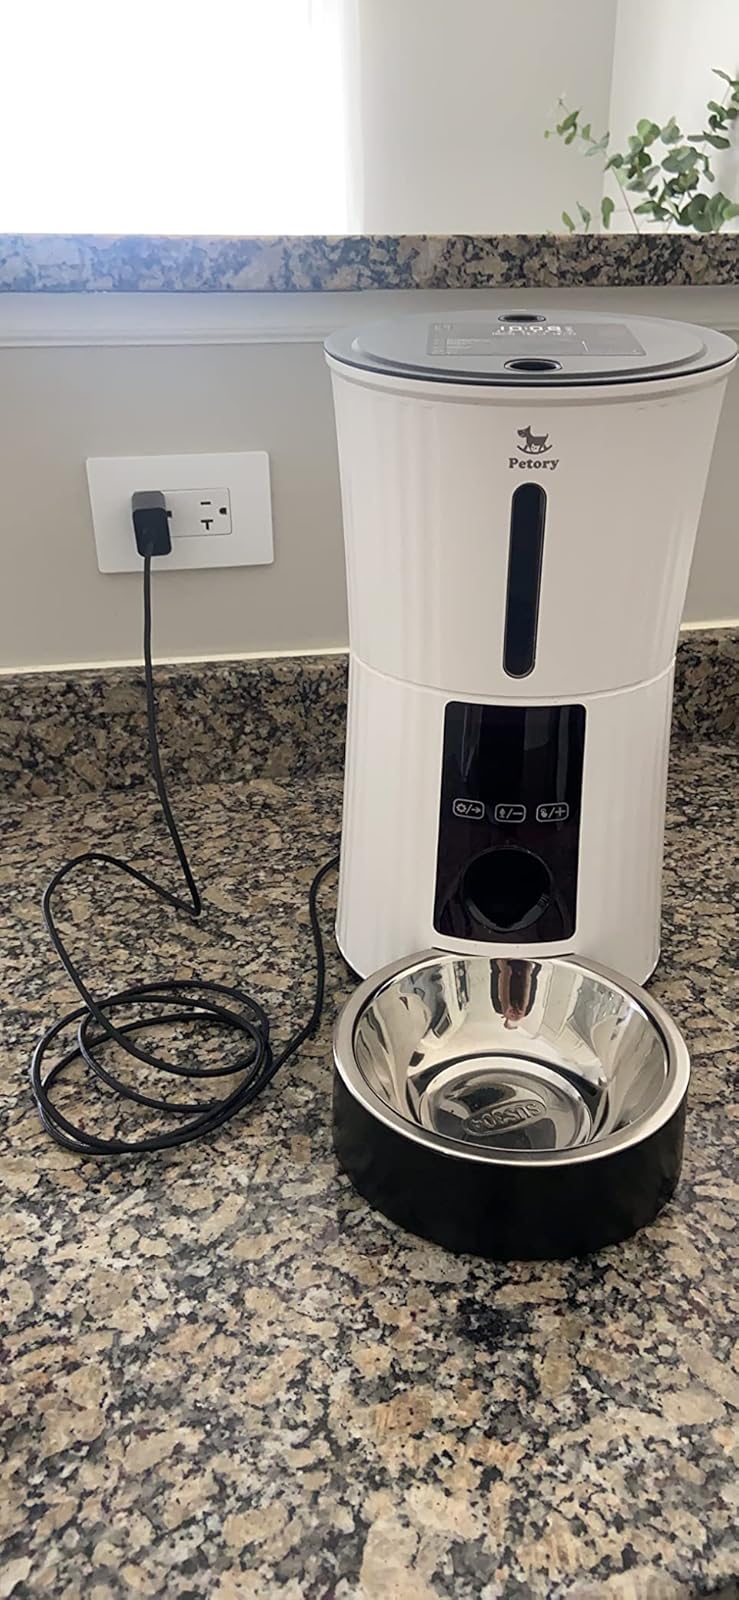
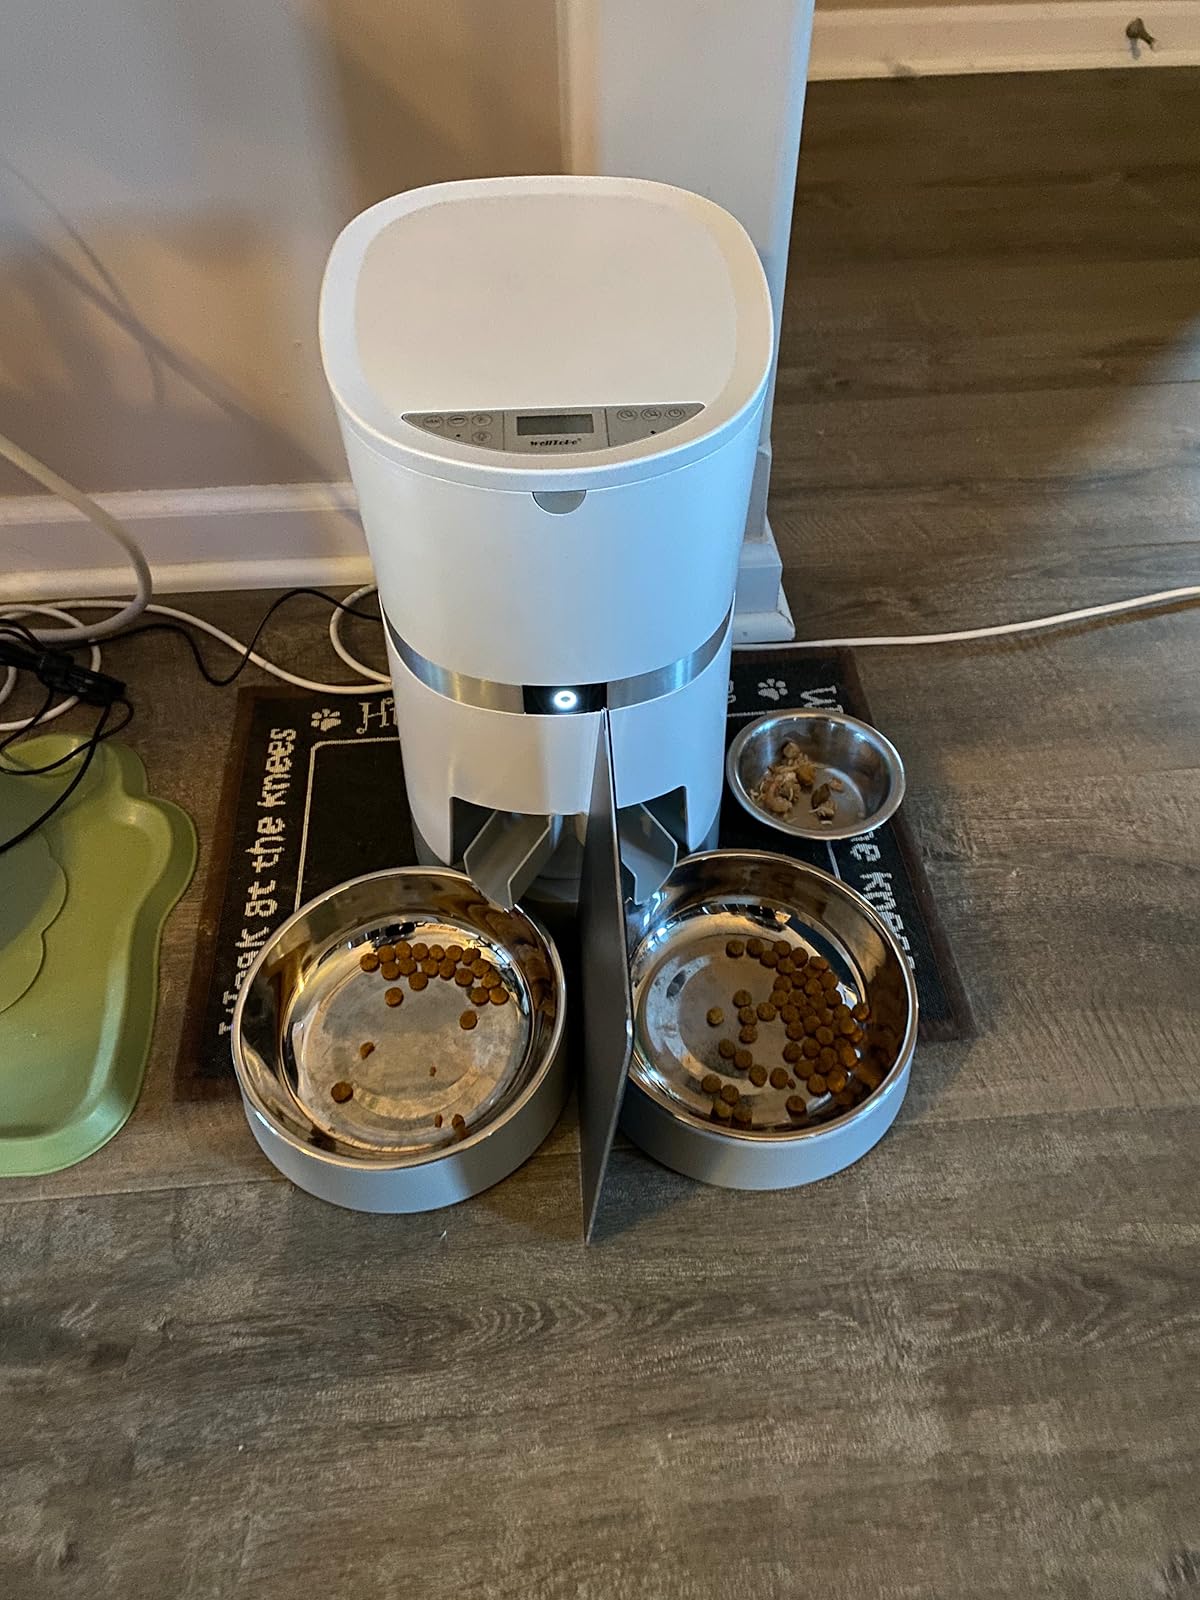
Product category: items_feeder
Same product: no